NASCAR Canada Series

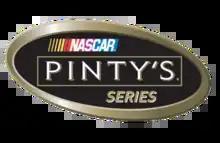
Pinty's Series logo from 2015 to 2017

The NASCAR Pinty's Series contains drivers with many different agendas and backgrounds. Veteran Canadian drivers compete in the series on a part-time basis for fun while maintaining full-time careers, while others are serious championship contenders. In recent years, a NASCAR regional series driver from the United States will often run in the races to gain experience and with NASCAR's specification engine rule. Drivers include Cale Gale, Jason Bowles, Timmy Hill, Tony Stewart, Dave Blaney and Austin Dillon. Drivers with open-wheel and road racing backgrounds have also attempted races, including, Jacques Villeneuve, Max Papis, Alex Tagliani, Jean-François Dumoulin and Patrick Carpentier. Even former National Hockey League player Patrice Brisebois runs in the major events which now feature over 40 cars.